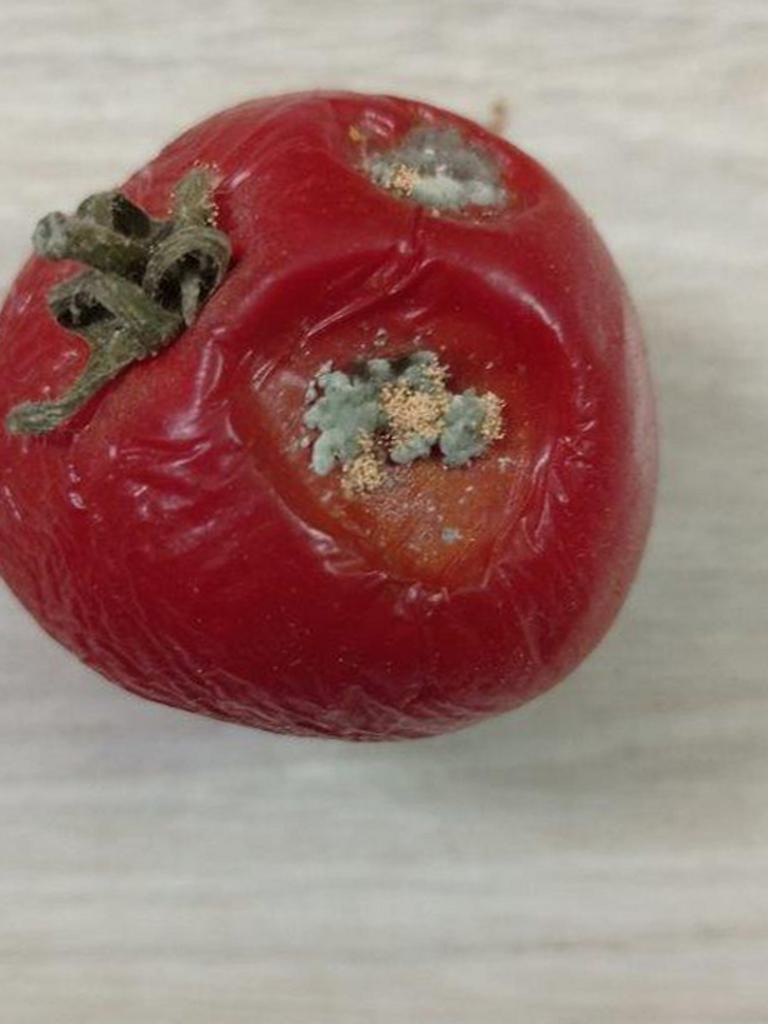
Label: Rotten